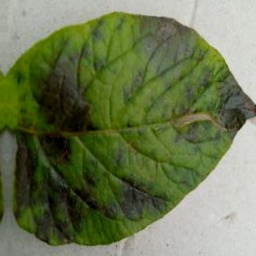
Etiqueta: Late Blight